Lynn de Silva

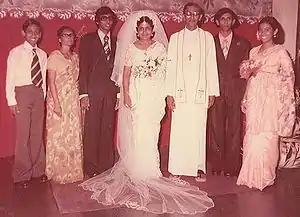
Lynn de Silva with his family in 1977, at his eldest son's wedding. (Left to right) Shantha, Lakshmi, Lahan, Peace, Lynn, Lalith and Shiromi

Around the age of fifty, in the late 1960s, de Silva experienced a severe heart attack. During his recovery, Lakshmi managed the home, watched over his health, and moderated his appointments. Furthermore, she guided the work at the Study Center by handling most of the administrative duties, organisation of conferences, and publication related tasks. She continued to take these responsibilities even after de Silva's recovery, so that he could focus on his research, writing and travel.